Expansion of Russia (1500–1800)

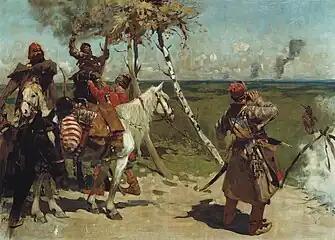
"At the Southern Border", Sergei Ivanov, 1907

"The Abatis Line or Zasechnaya cherta:" After 1533, work began on the Abatis Line. From the 1550s, troops began mustering on the emerging Abatis Line. This was about 100 km south of the Oka, in two sections. The first ran from the north-flowing part of the Oka south of Kaluga from Peremyshl(160s,75w) or Belyov (225s,75w) roughly along the Upa River to Odoyev (200s,50w), Krapivna (200s,25w), the great fort of Tula(193s), and then past Venyov (150s,33e) to the Oka at Ryazan(125s,125e). The second started southwest of Ryazan and ran from Skopin(founded 1597,200s,100e) through Ryazhsk(1502,233s,150e) and Sapozhok(200s,200e) to Shatsk(1552,200s,250e). The Abatis Line underwent a major reconstruction in 1638 and again in 1659–60. (Note that this account of the course of the Line may not be exact since Davies (see references), who seems to be the only good source, appears to contradict himself in a few places).